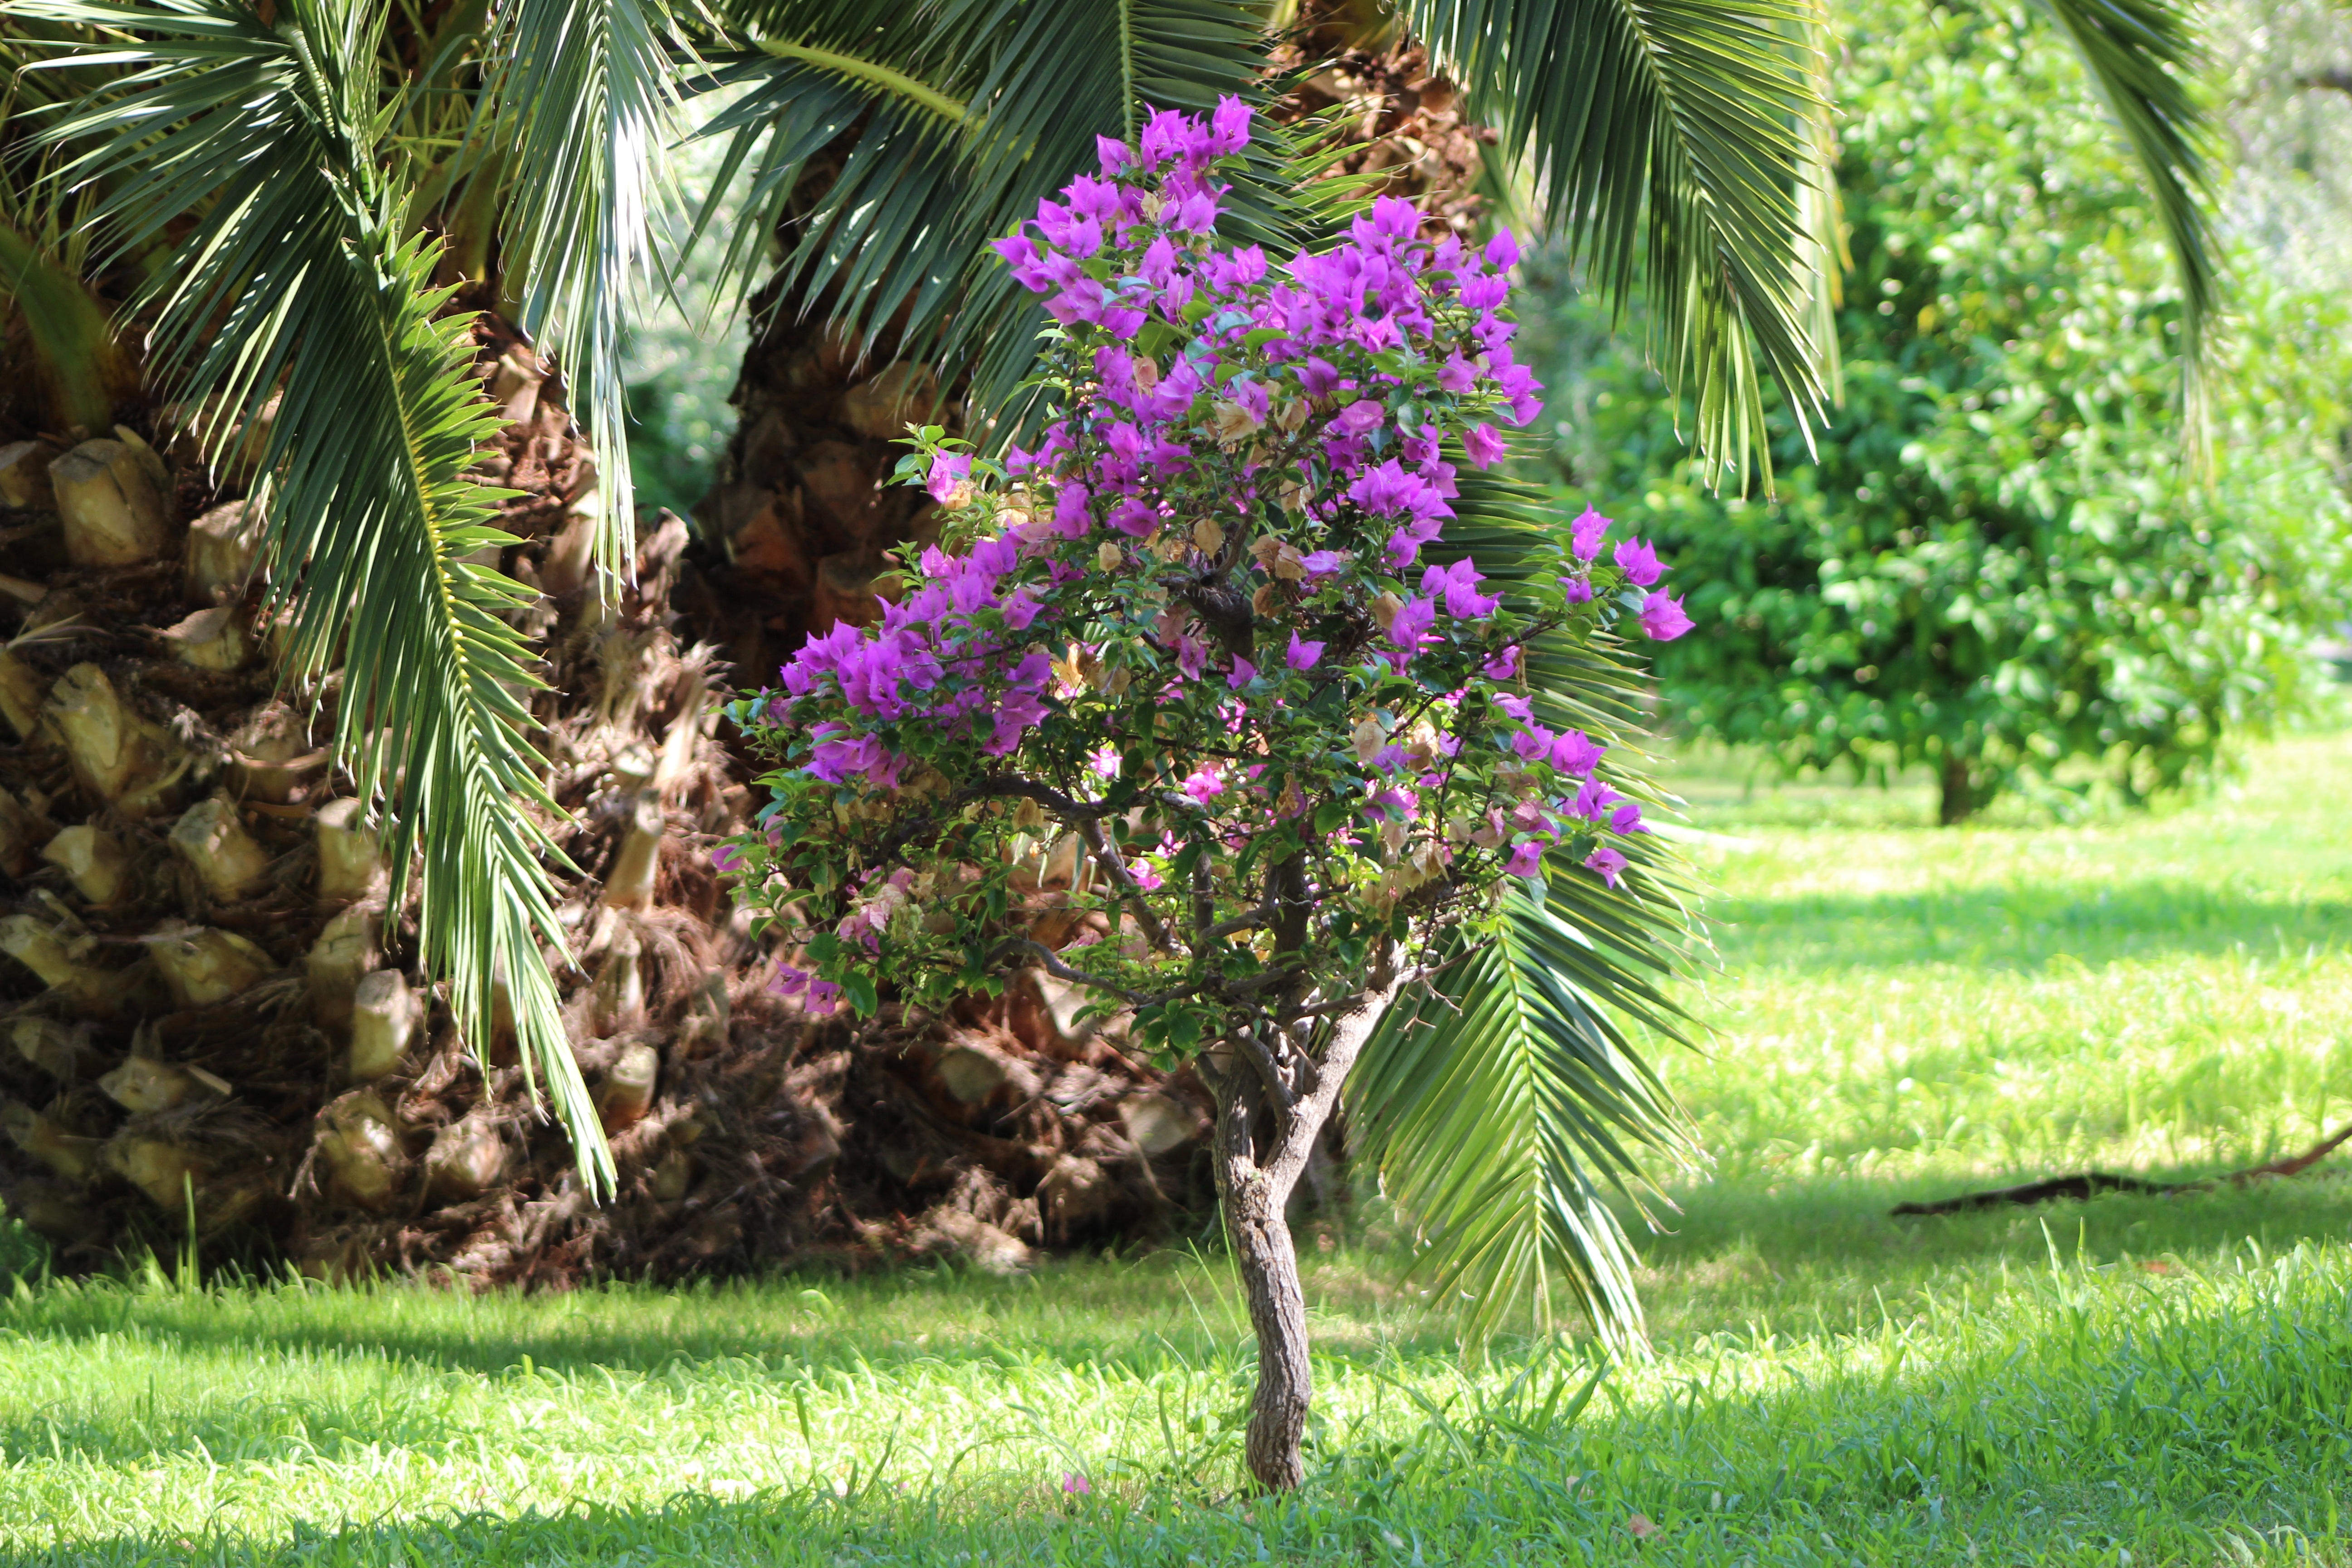
tree, nature, plant, lawn, flower, palm, backyard, botany, garden, flora, shrub, botanical garden, yard, bouganville, flowering plant, woody plant, land plant, arecales